Raja CA

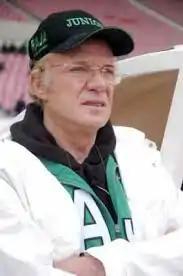
Oscar Fulloné won the 1999 Champions League with Raja.

Raja qualified for the 2000 FIFA Club World Cup. Raja is eliminated from the first round after three defeats against S.C Corinthians 0–2, Al Nassr FC (3–4, goals by Nejjary, Bouchaib El Moubarki and El Karkouri) and Real Madrid (2–3, goals by Achami and Moustawdaa). On 5 March 2000, in a full and enthousiastic Stade Mohammed V, Raja beat the Ivorian side Africa Sports thanks to the goals of Bouchaib El Moubarki and Mohamed Armoumen 2–0 and won its first CAF Super Cup. On 21 June, after their victory against JS Massira 4–1, the Eagles set a new record and won their 5th championship in a row with 59 points, ahead of Wydad and Maghreb de Fès.